Implant bars

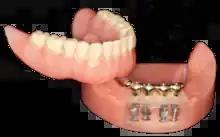
Metal implant bar to hold a lower denture.

There are many types of implant bars, including this Kugel B Bar. Implant bars are a mix between dentures and implants. Unlike common dentures, a bar is implanted in the patient's mouth, and the denture snaps onto the bar to hold it in place. These are generally made of acrylic with the higher-quality bars using natural-looking teeth and gums.